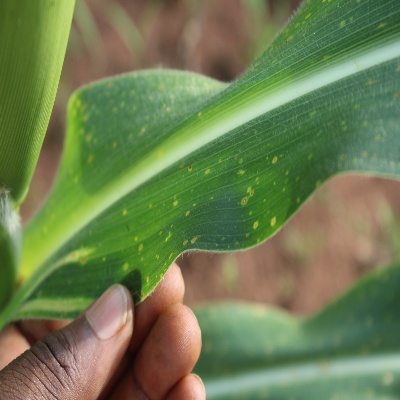
Crop: Maize
Condition: leaf spot